Answer in natural language. Considering the relative positions, is Book (marked C) above or below Doorway (marked B)? Choose between the following options: above or below
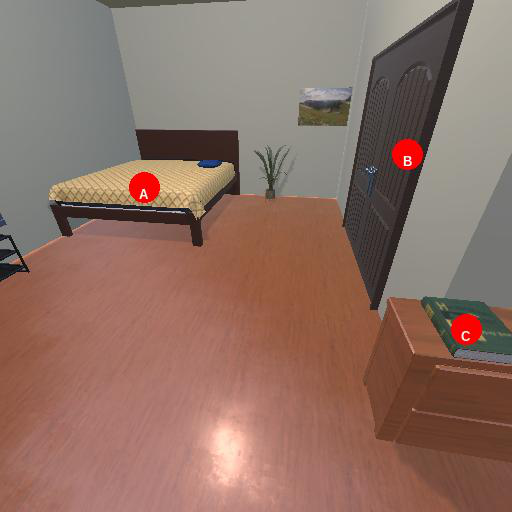
<answer>below</answer>